BWA – Municipal Art Gallery of Bydgoszcz

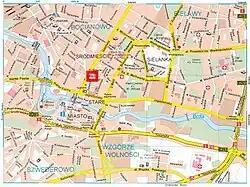
Location in Bydgoszcz

Municipal Art Gallery BWA is the largest and most important art gallery in Bydgoszcz.